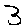
Label: 3